International Planned Parenthood Federation

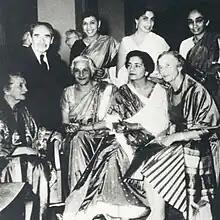
Group photos of International Planned Parenthood Federation

Member Associations provide non-profit family planning services, sexual health and abuse prevention training and education. Their goals include giving clients the information necessary to make informed sexual health decisions, promoting continuing sexual health, making available high quality sexual health services, improving the overall health of low income individuals, and using democratic organisation and the leadership of volunteers to promote these goals. Over 40% of the organisation's resources are aimed at serving the needs of young people; as the IPPF explains, individuals under 25 (and especially females) are at a much higher risk of getting infected with HIV.